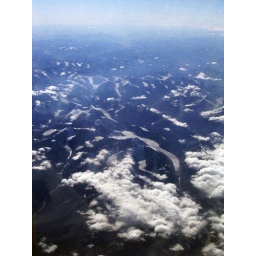
Snow-covered mountains in Alaska. Taken from the window of a United flight from Dulles to Narita.